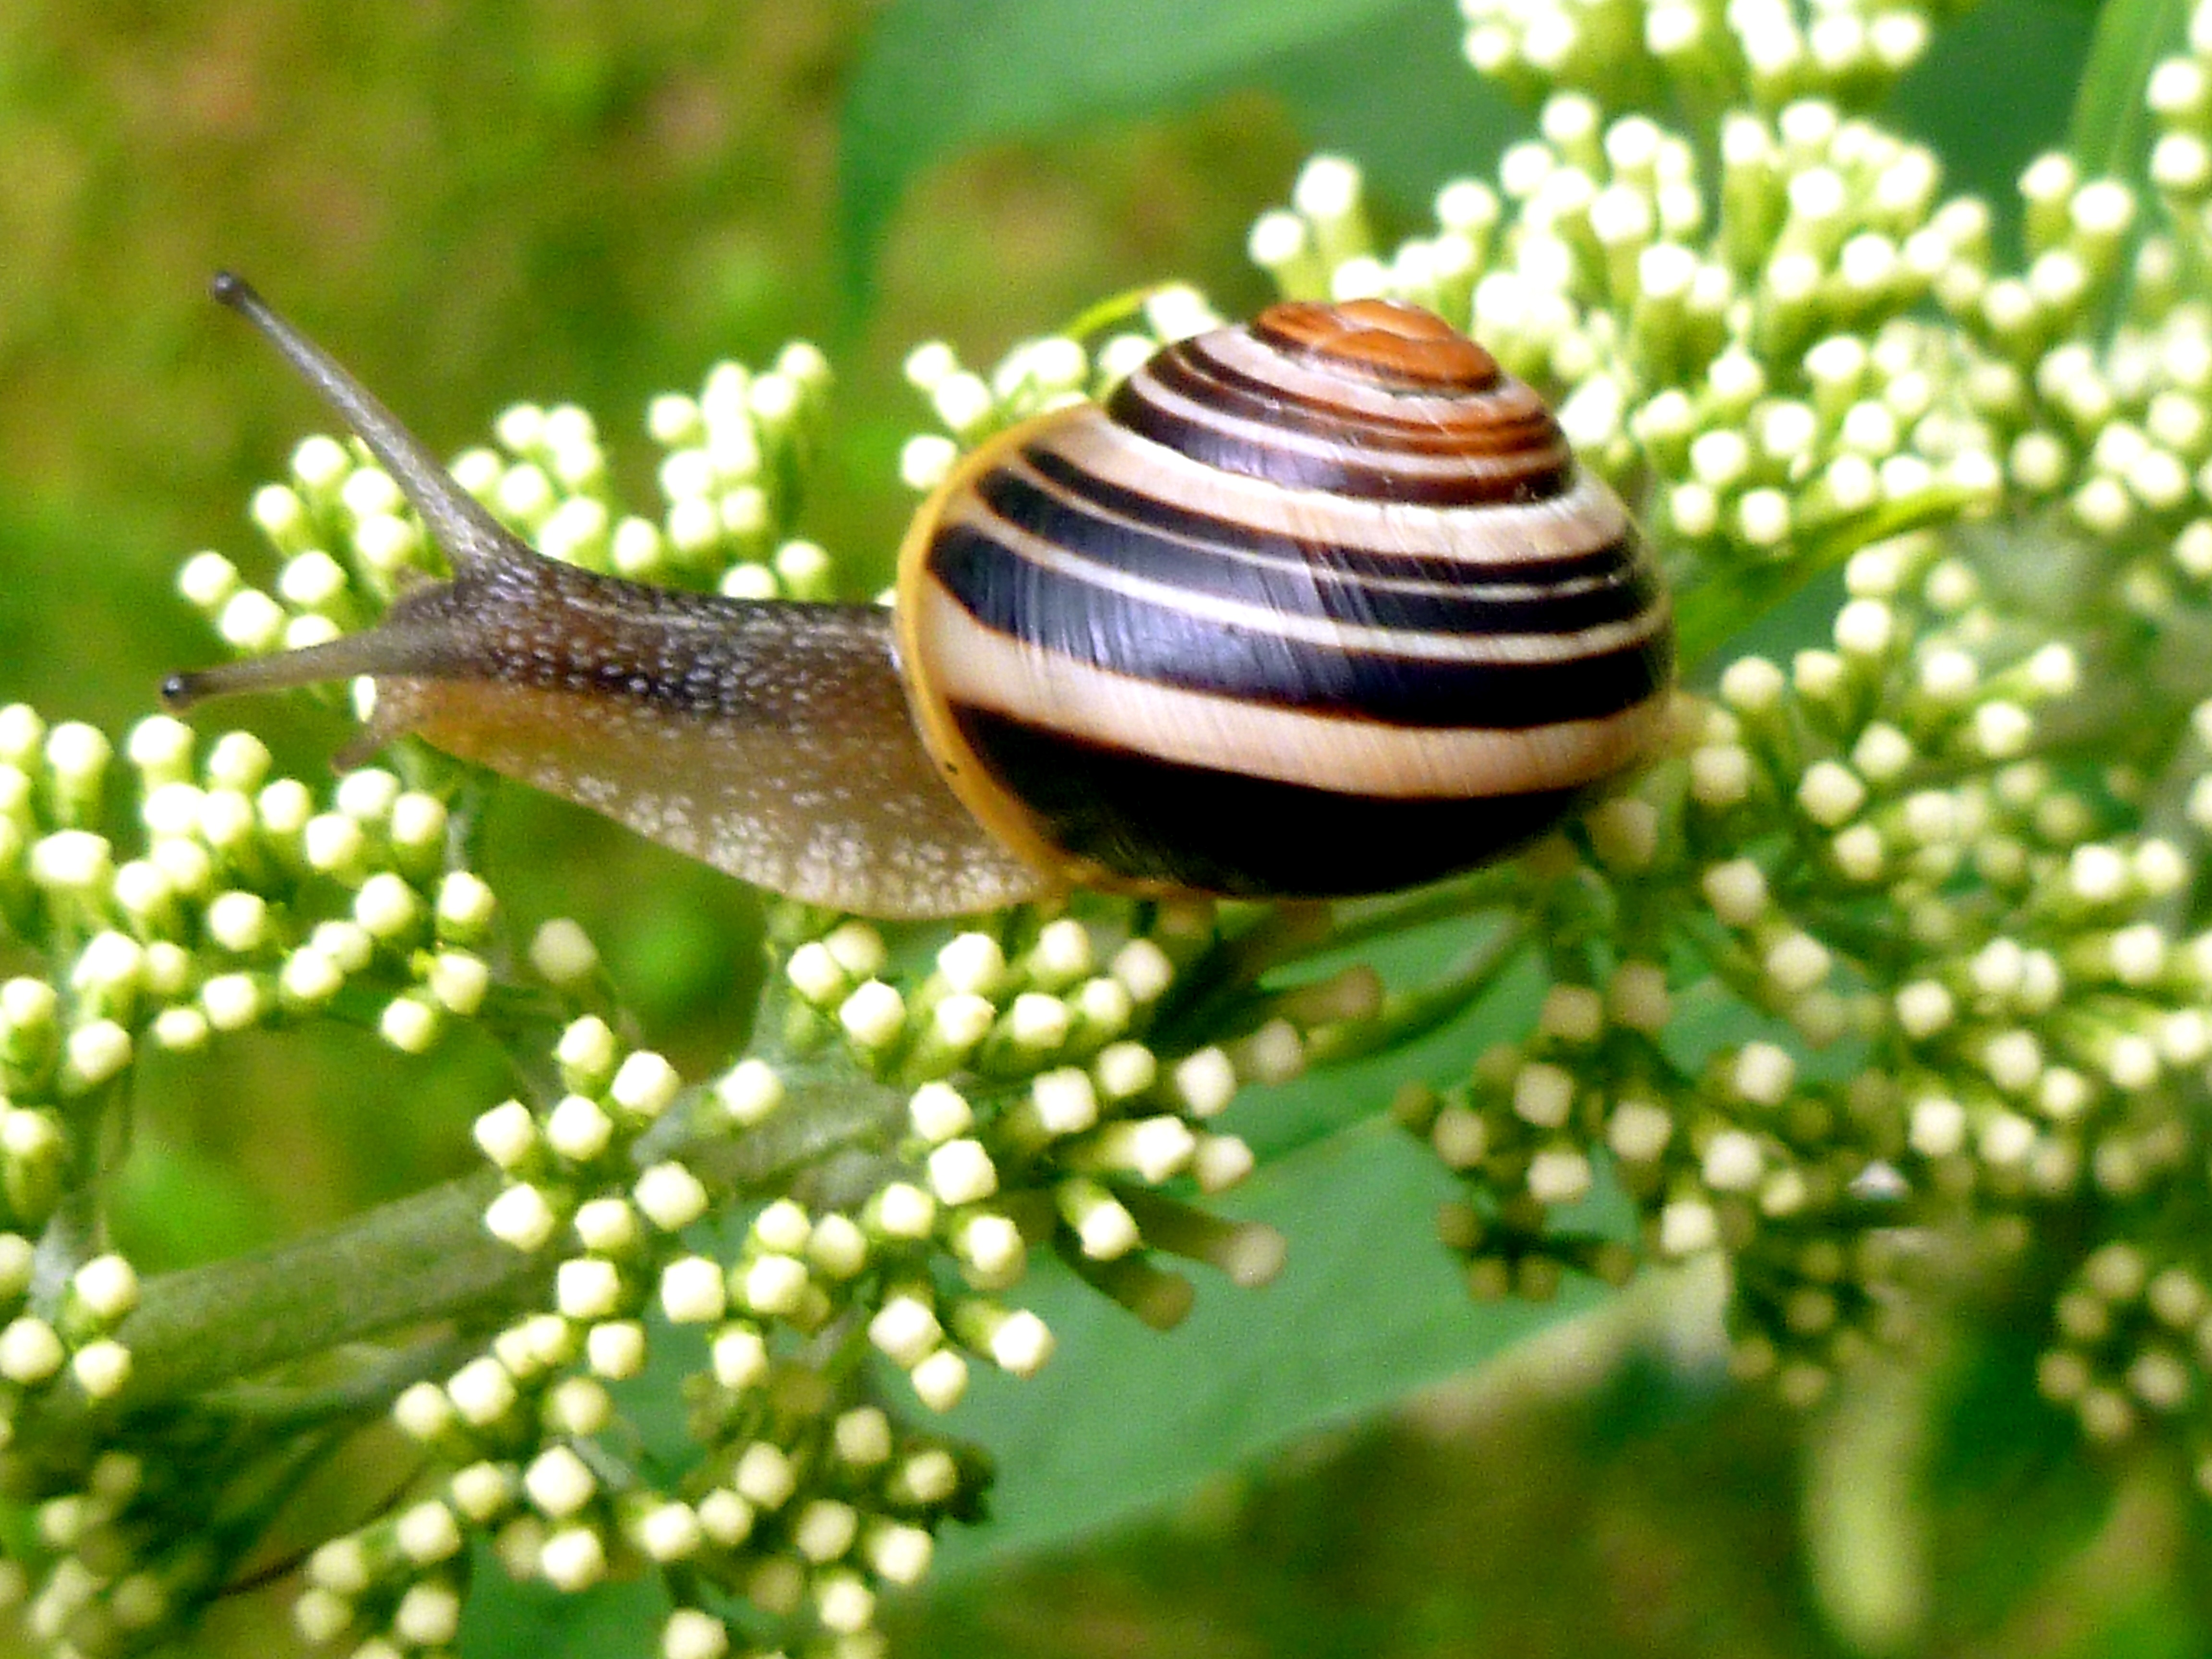
nature, blossom, white, spiral, flower, bloom, summer, green, reptile, garden, close, fauna, shell, invertebrate, close up, mollusk, snail, creature, macro photography, slowly, snail shell, lilac flower, probe, summer lilac, garden snail, shades of brown, snails and slugs